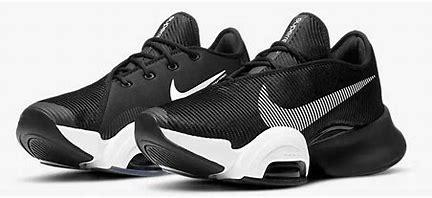
Brand: Nike
Model: Air Zoom Superrep